2023 Nürburgring Langstrecken-Serie

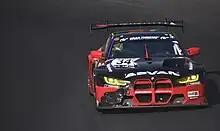
2023 Overall Teams Champions, #34 Walkenhorst Motorsport

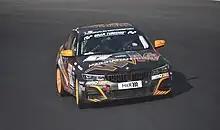
#1 Adrenalin Motorsport Team Motec car of 2023 Drivers Champions Philipp Leisen, Oskar Sandberg and Daniel Zils

The 2023 Nürburgring Langstrecken-Serie is the 46th season of the German endurance series (formerly VLN) run at the Nürburgring Nordschleife, and fourth run as the Nürburgring Langstrecken-Serie (NLS). The season began on 17 March and will end on 7 October.